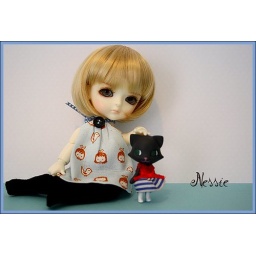
black tights and blue Craft Pudding fabric dress, all made by me.